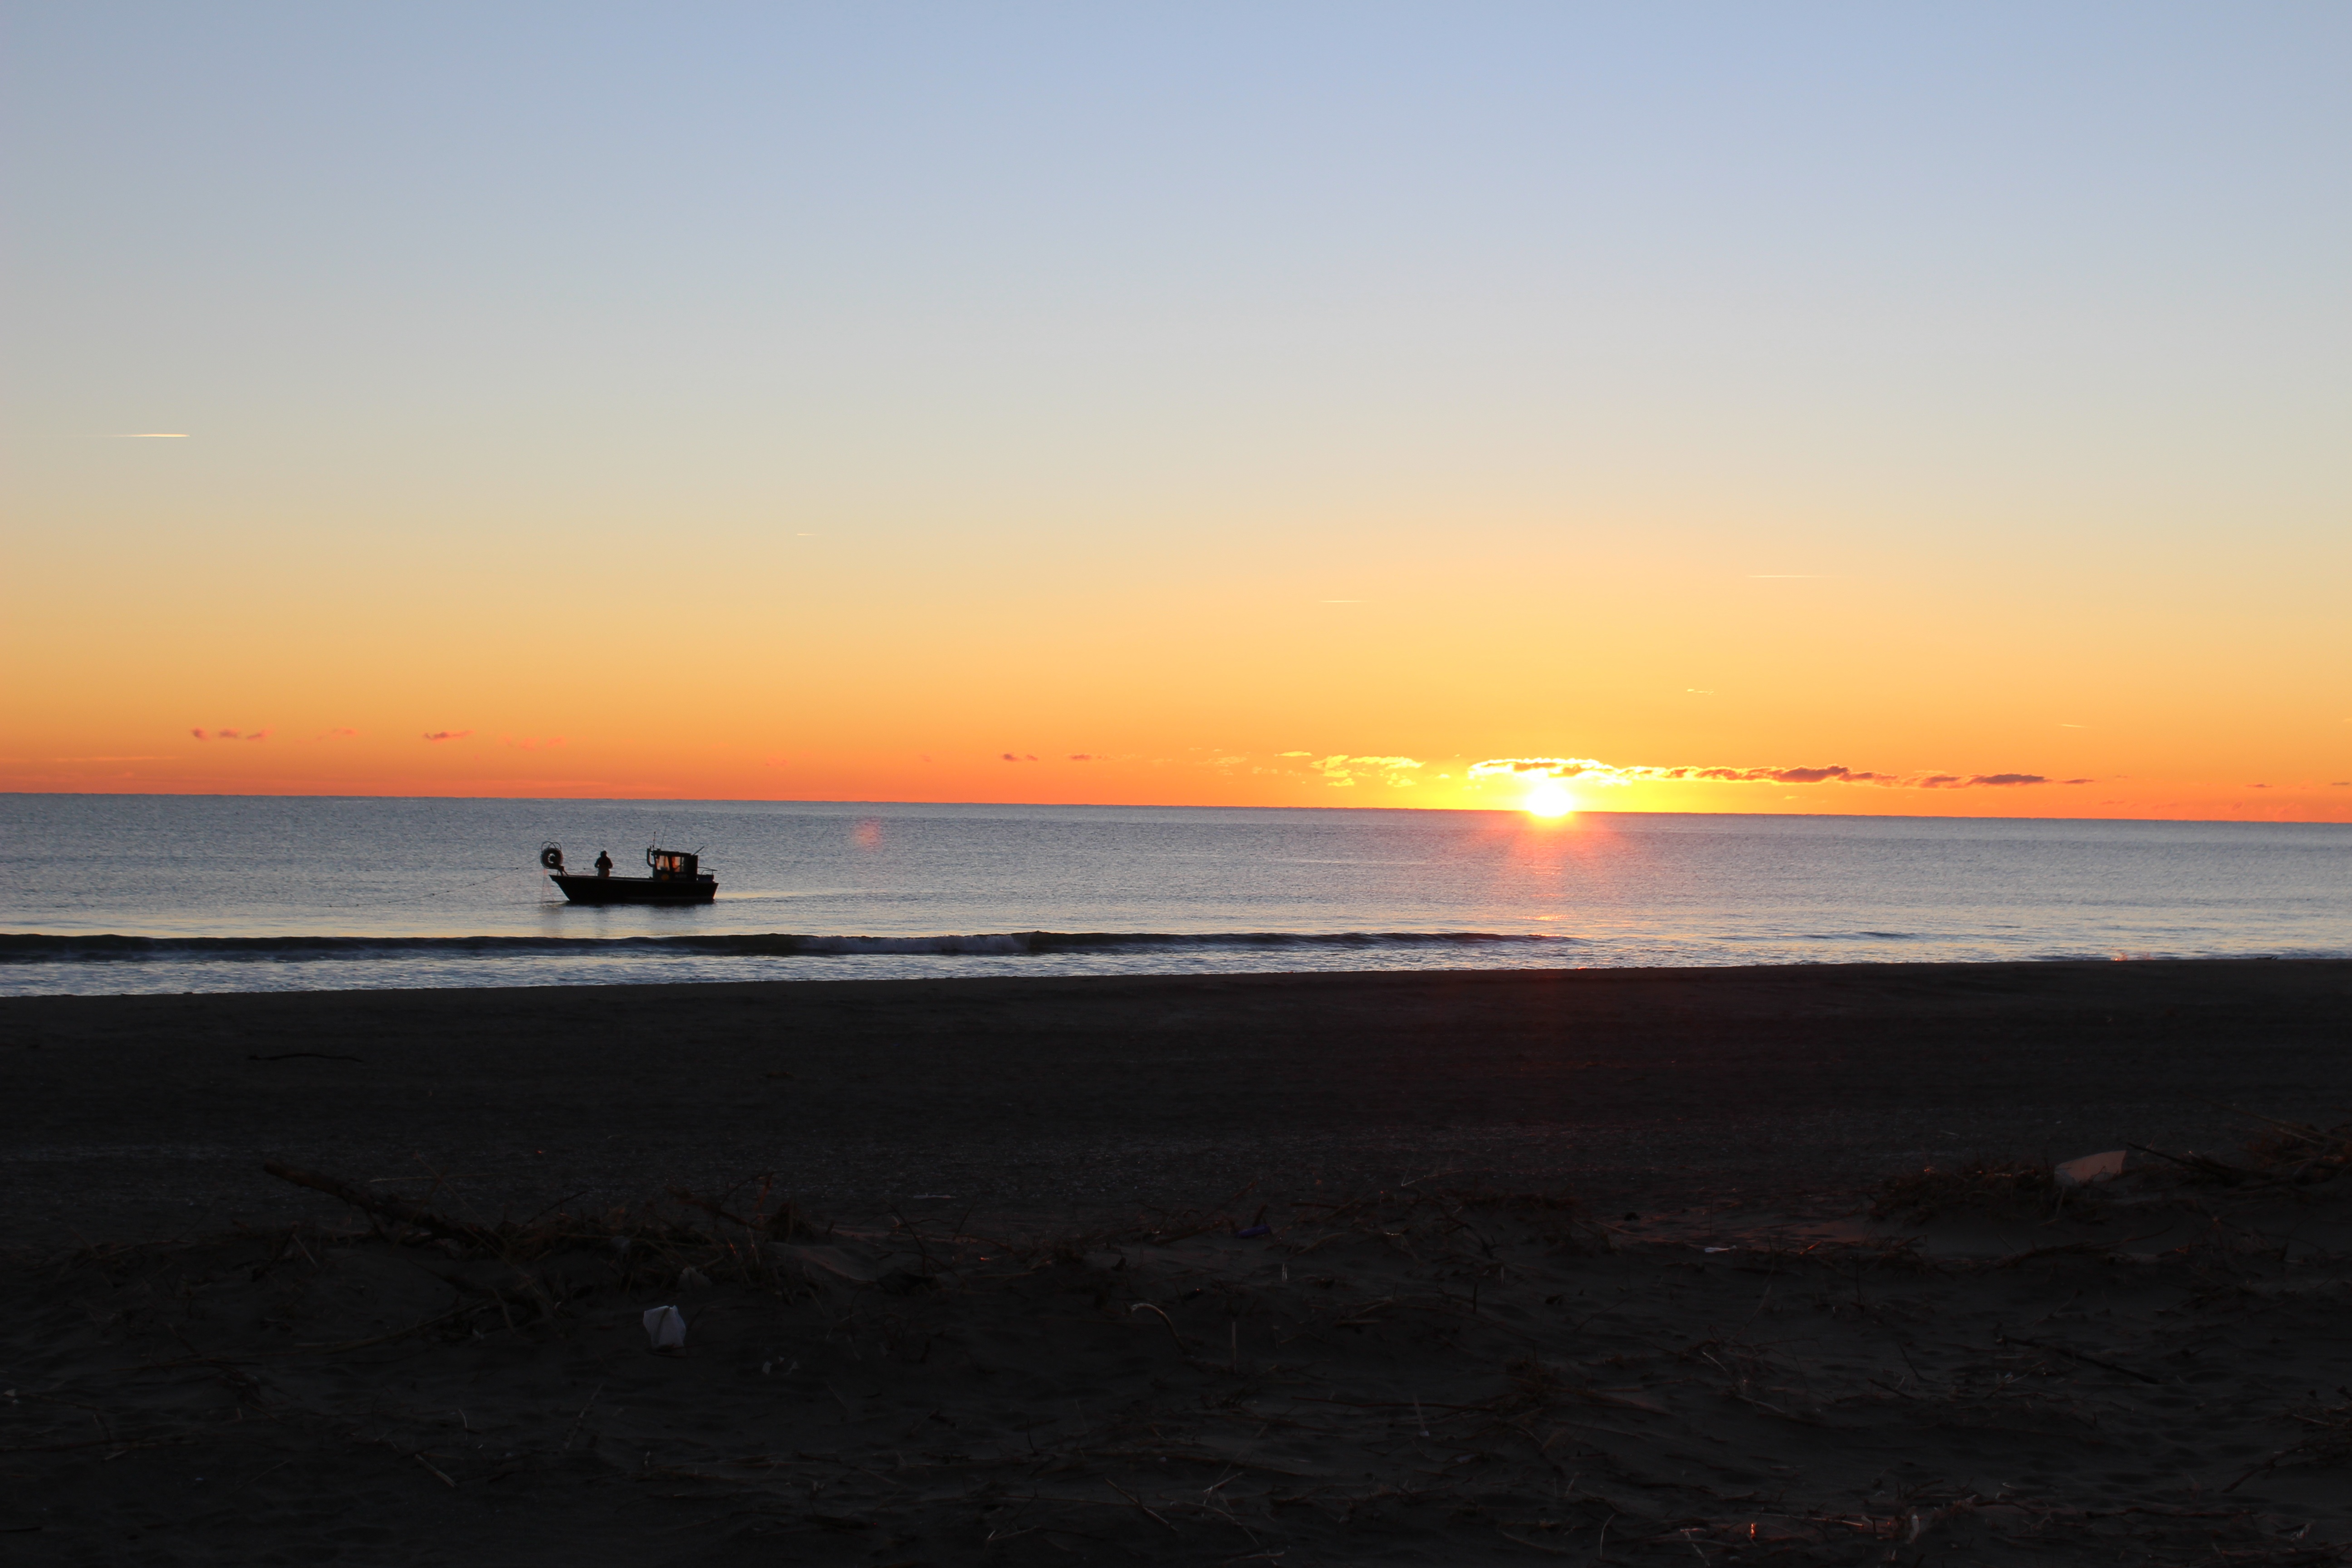
beach, sea, coast, sand, ocean, horizon, sun, sunrise, sunset, morning, shore, wave, dawn, dusk, evening, romance, body of water, cape, morgenstimmung, afterglow, perpignan, wind wave